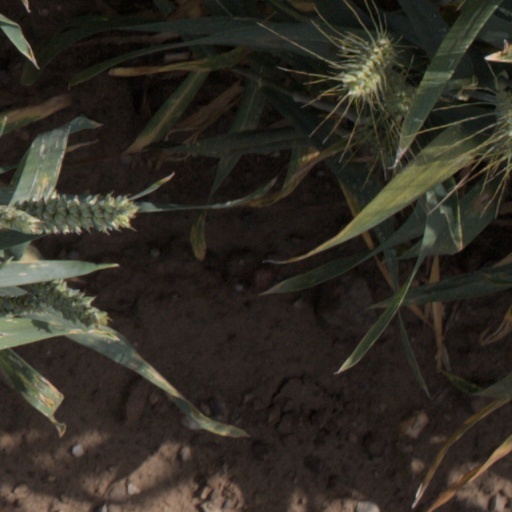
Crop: wheat